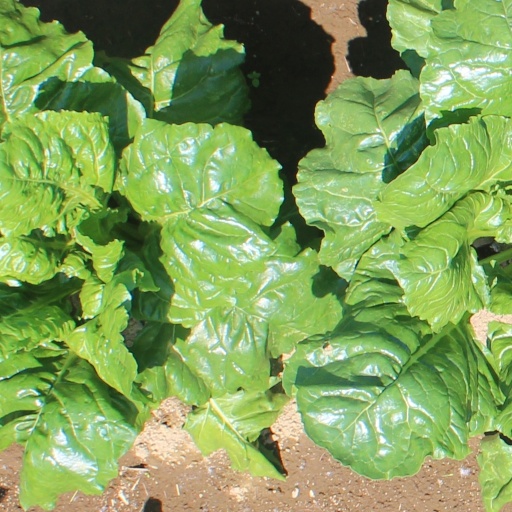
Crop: sugar beet